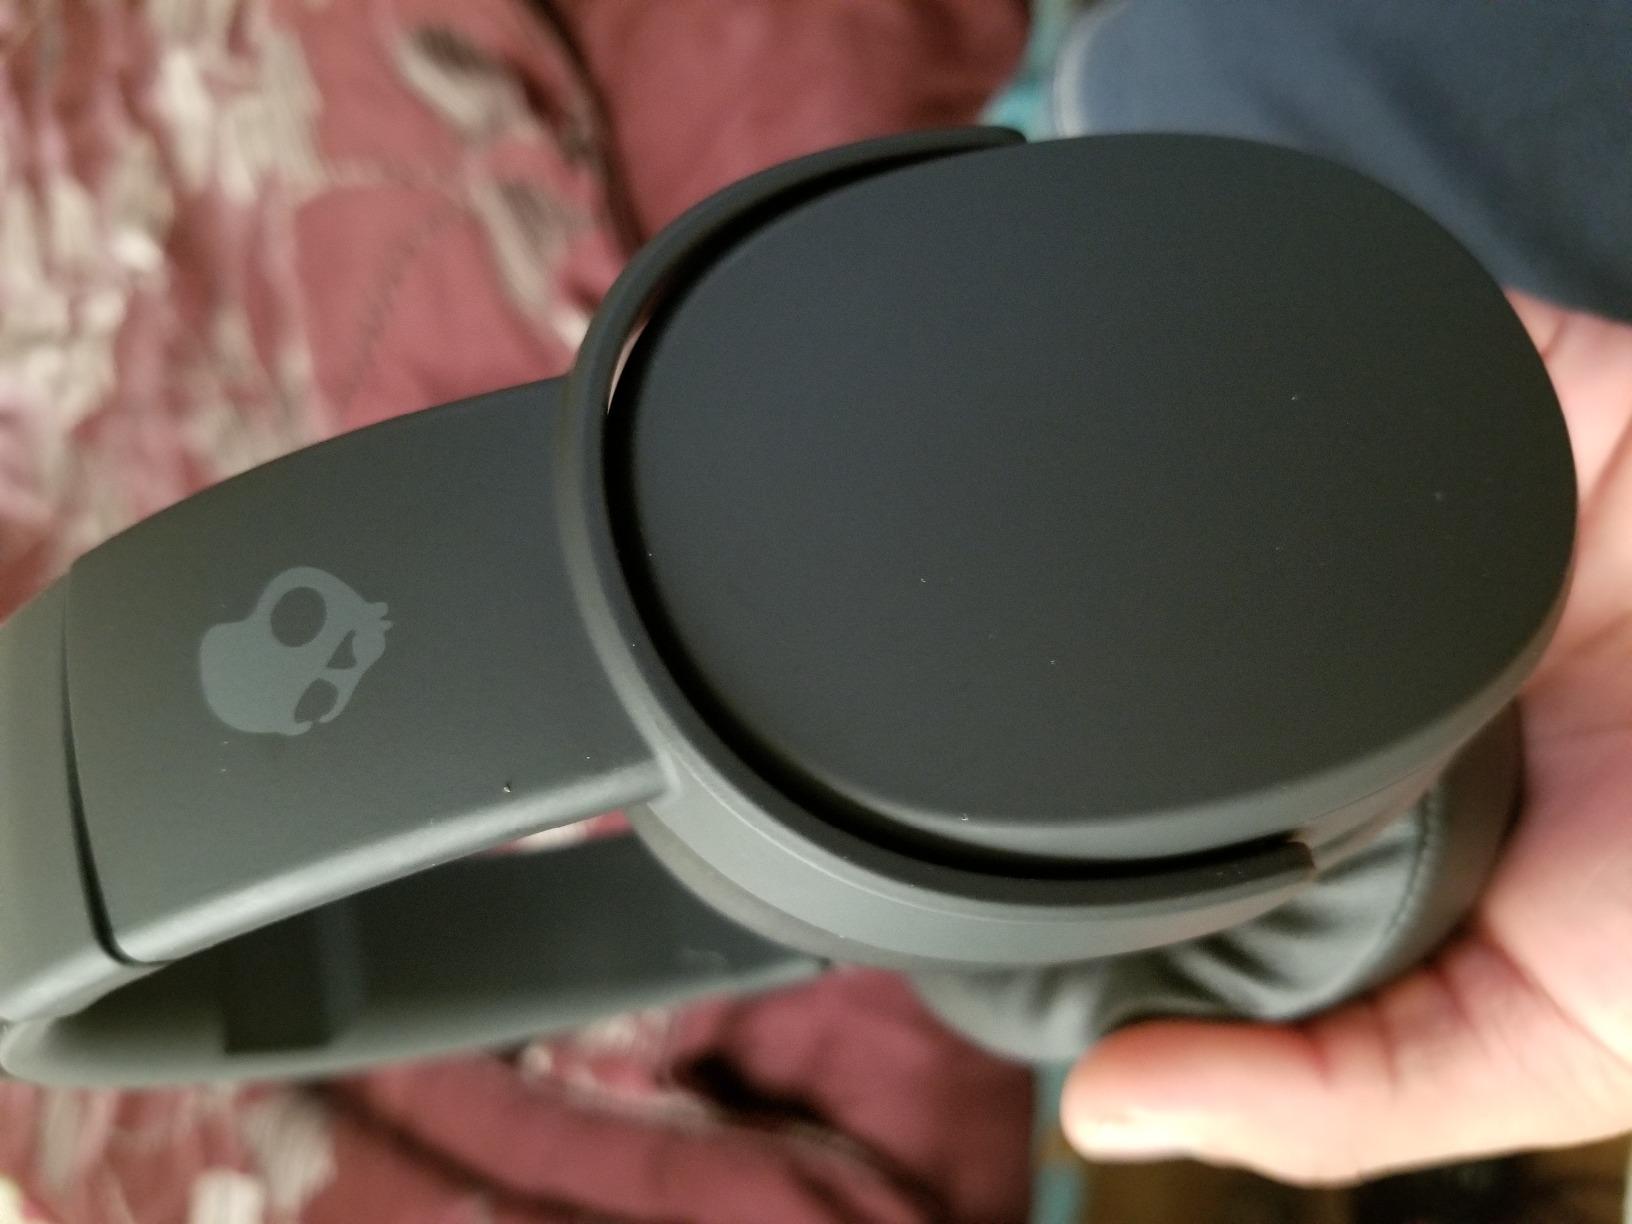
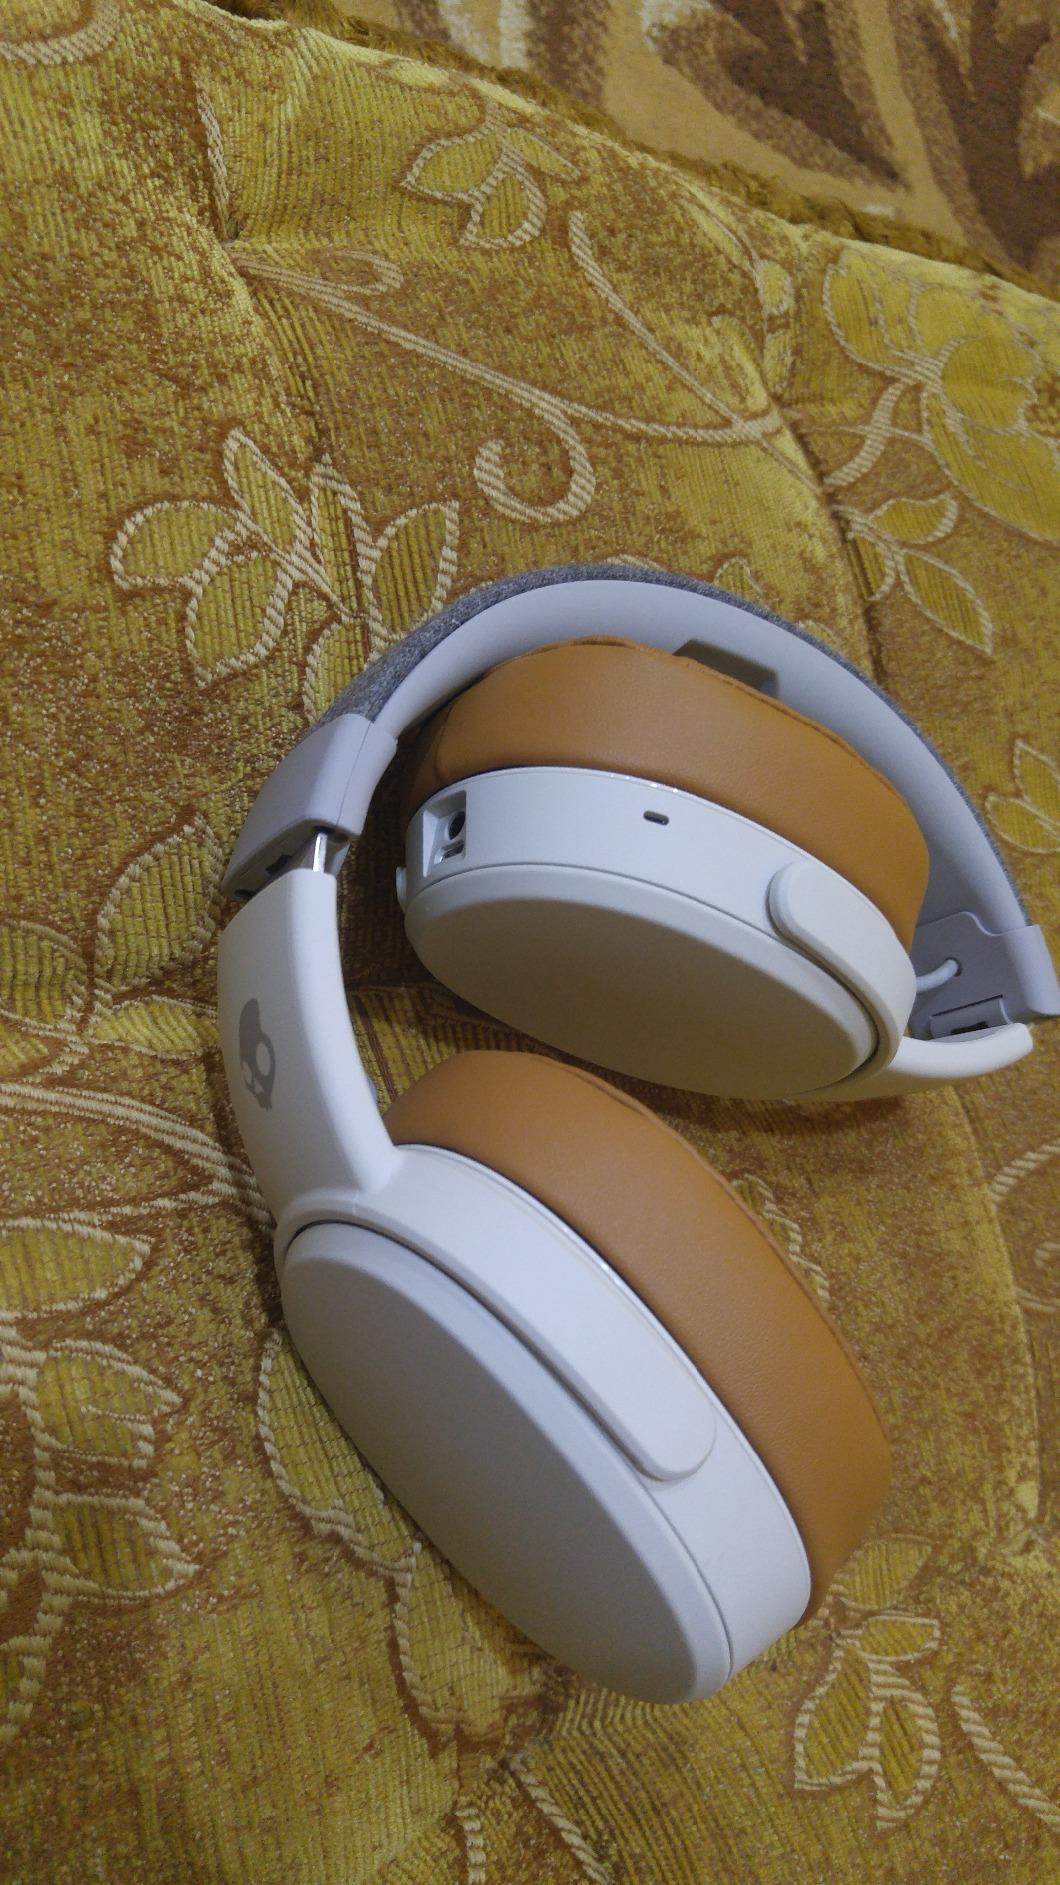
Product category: headphones
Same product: no